Saag

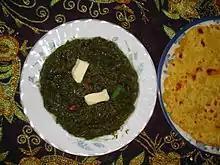
"sarson ka saag" with makki ki roti

Saag also spelled sag, saagh or saga, is a leafy vegetable dish from the Indian subcontinent. It is eaten with bread, such as roti or naan, or in some regions with rice. Saag can be made from mustard greens, collard greens, basella or finely chopped broccoli along with added spices and sometimes other ingredients, such as chhena.